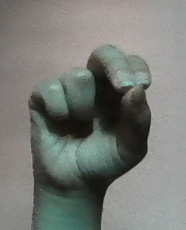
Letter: gaaf